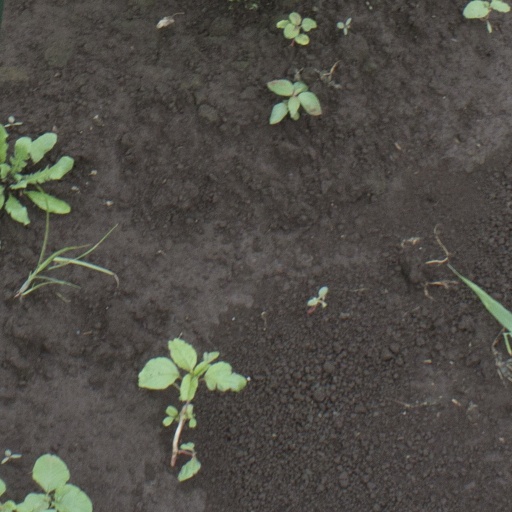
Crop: soybean